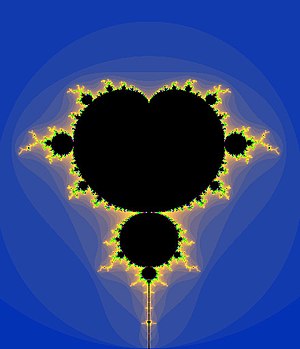
Mandelbrotmængden / Billedgalleri
Højopløst billede af mandelbrotmængden
Mandelbrotmængden er en berømt fraktal opkaldt efter den franske matematiker Benoît B. Mandelbrot.